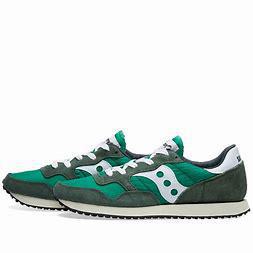
Brand: Saucony
Model: DXN